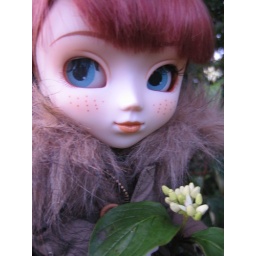
Some plants flower in autumn